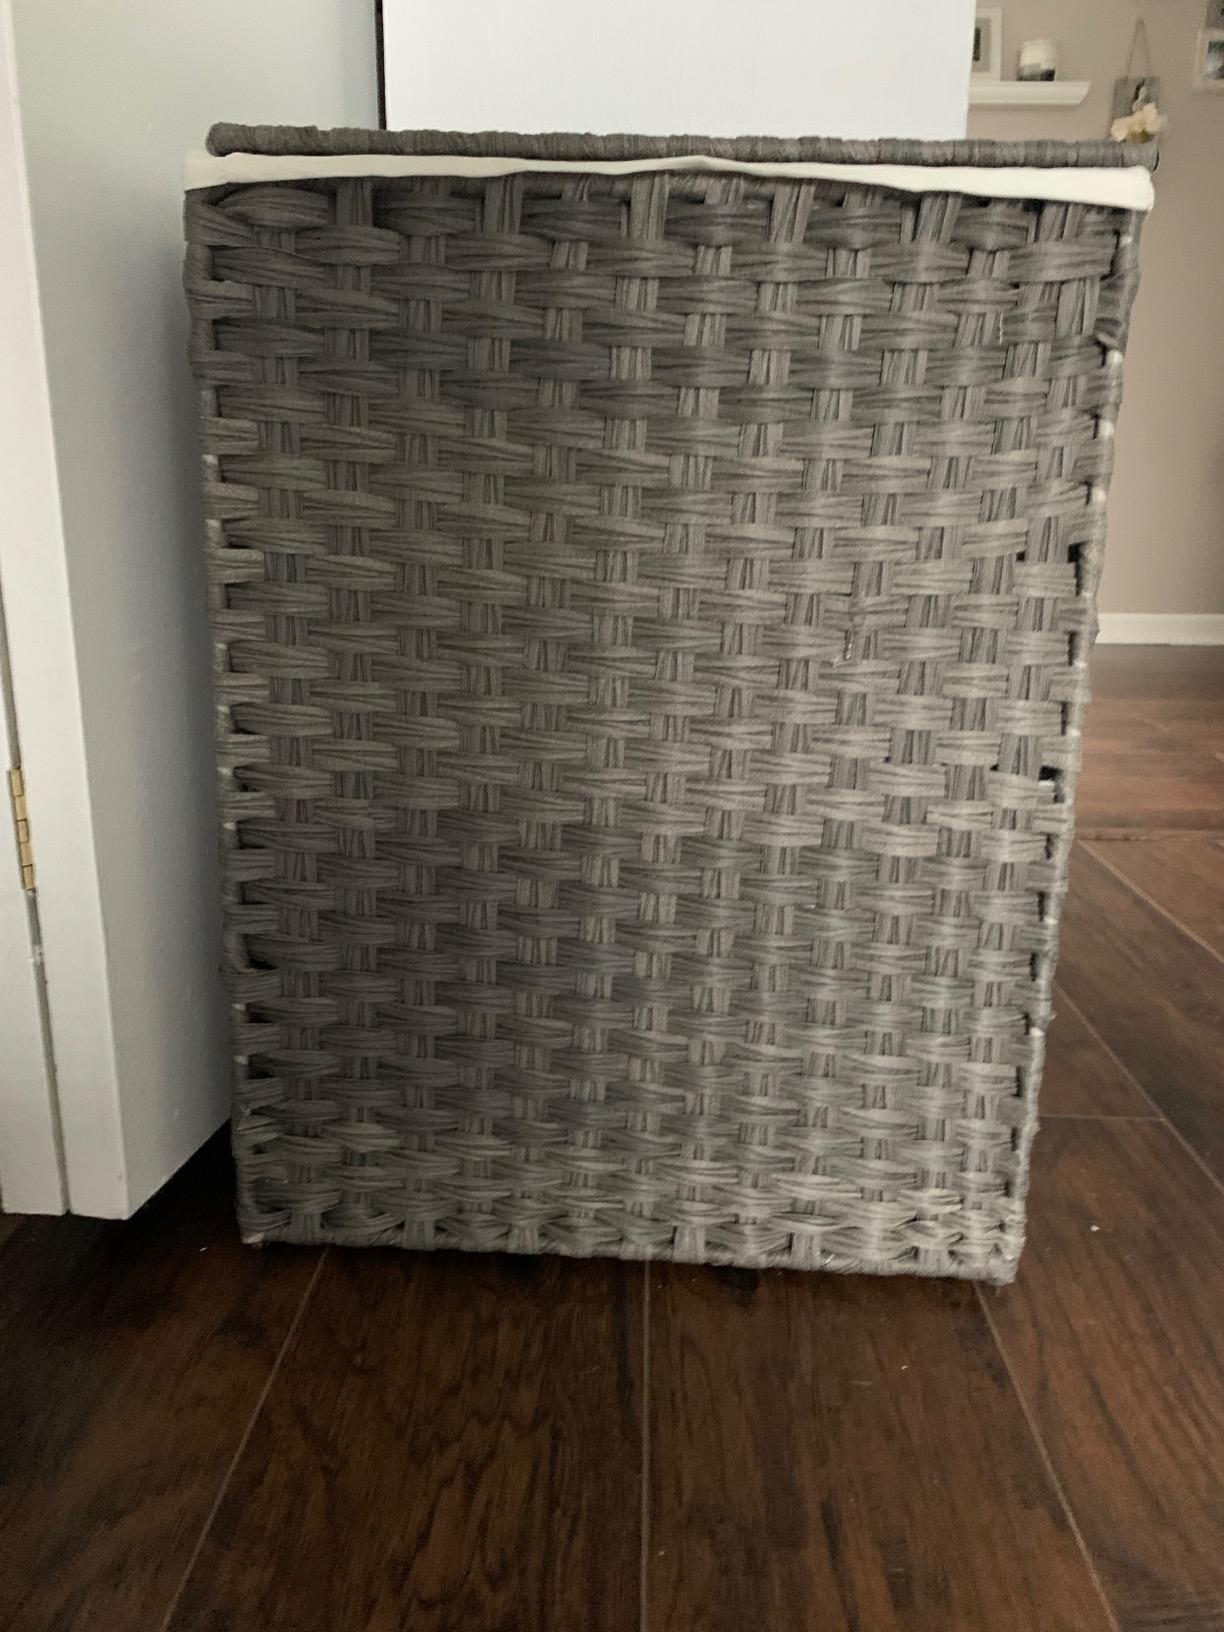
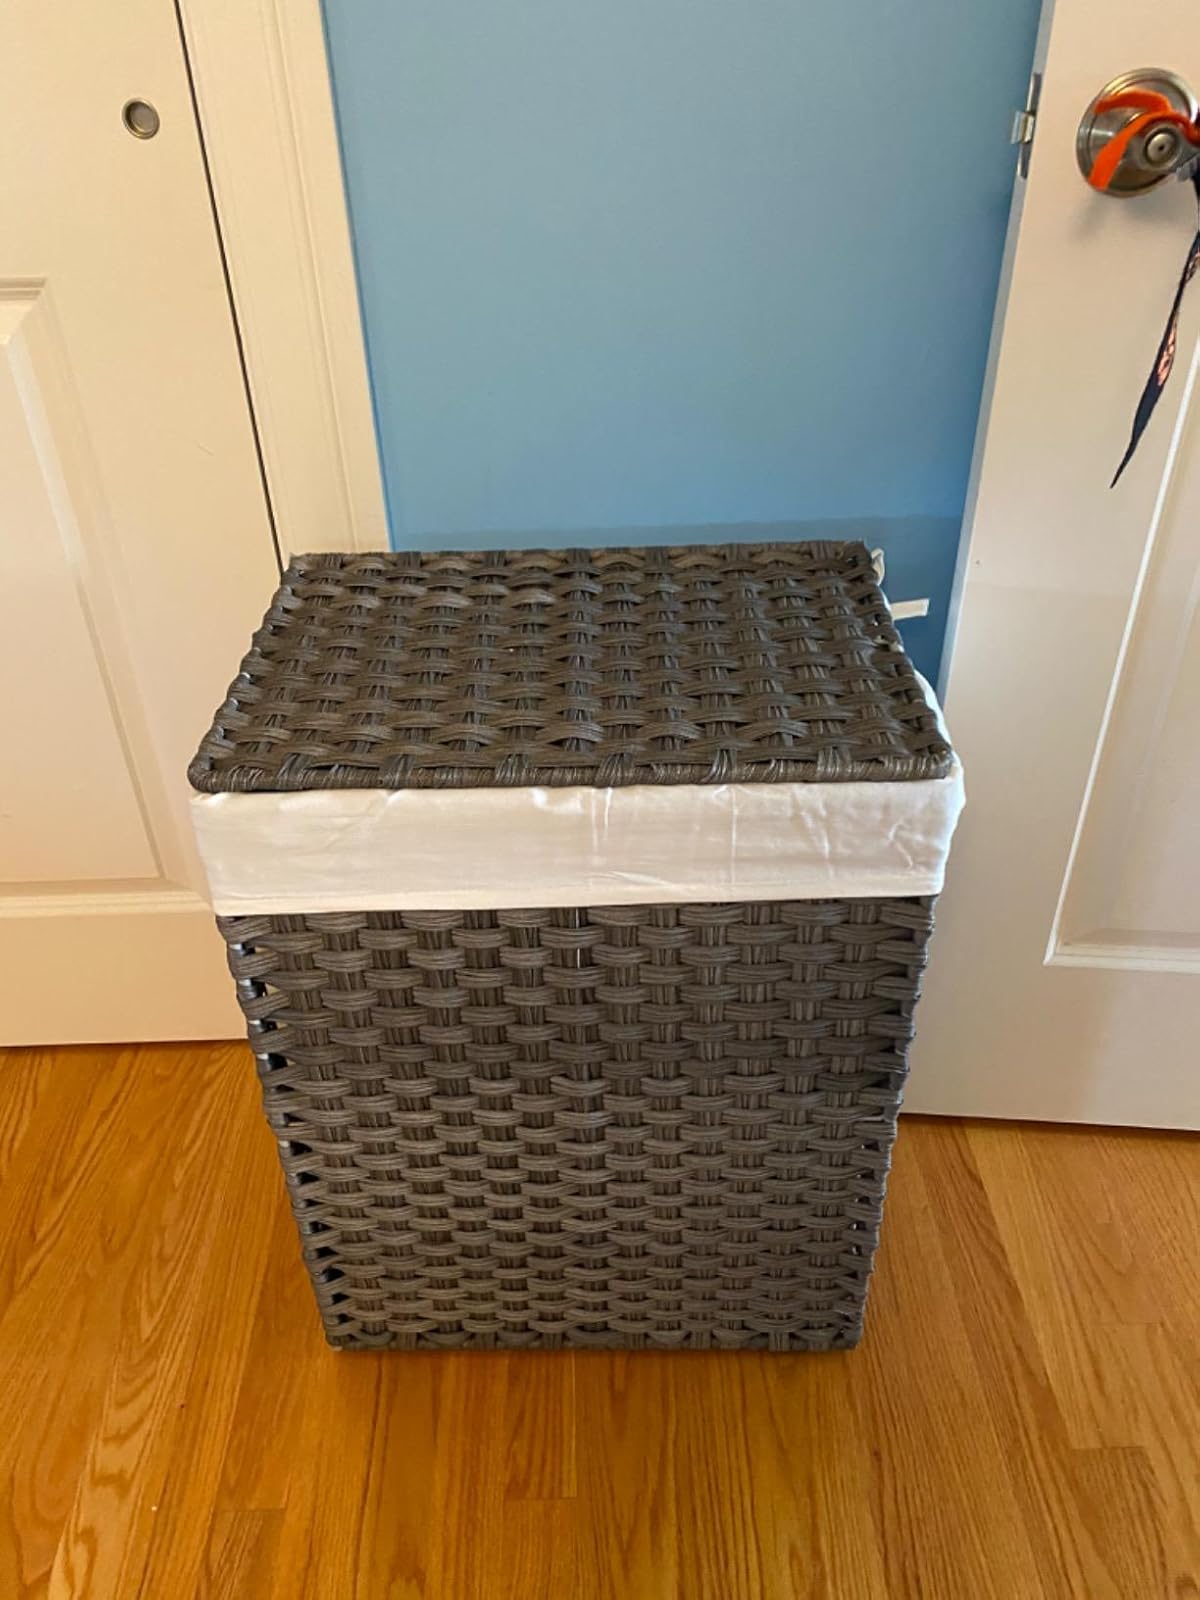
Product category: items_hamper
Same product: yes